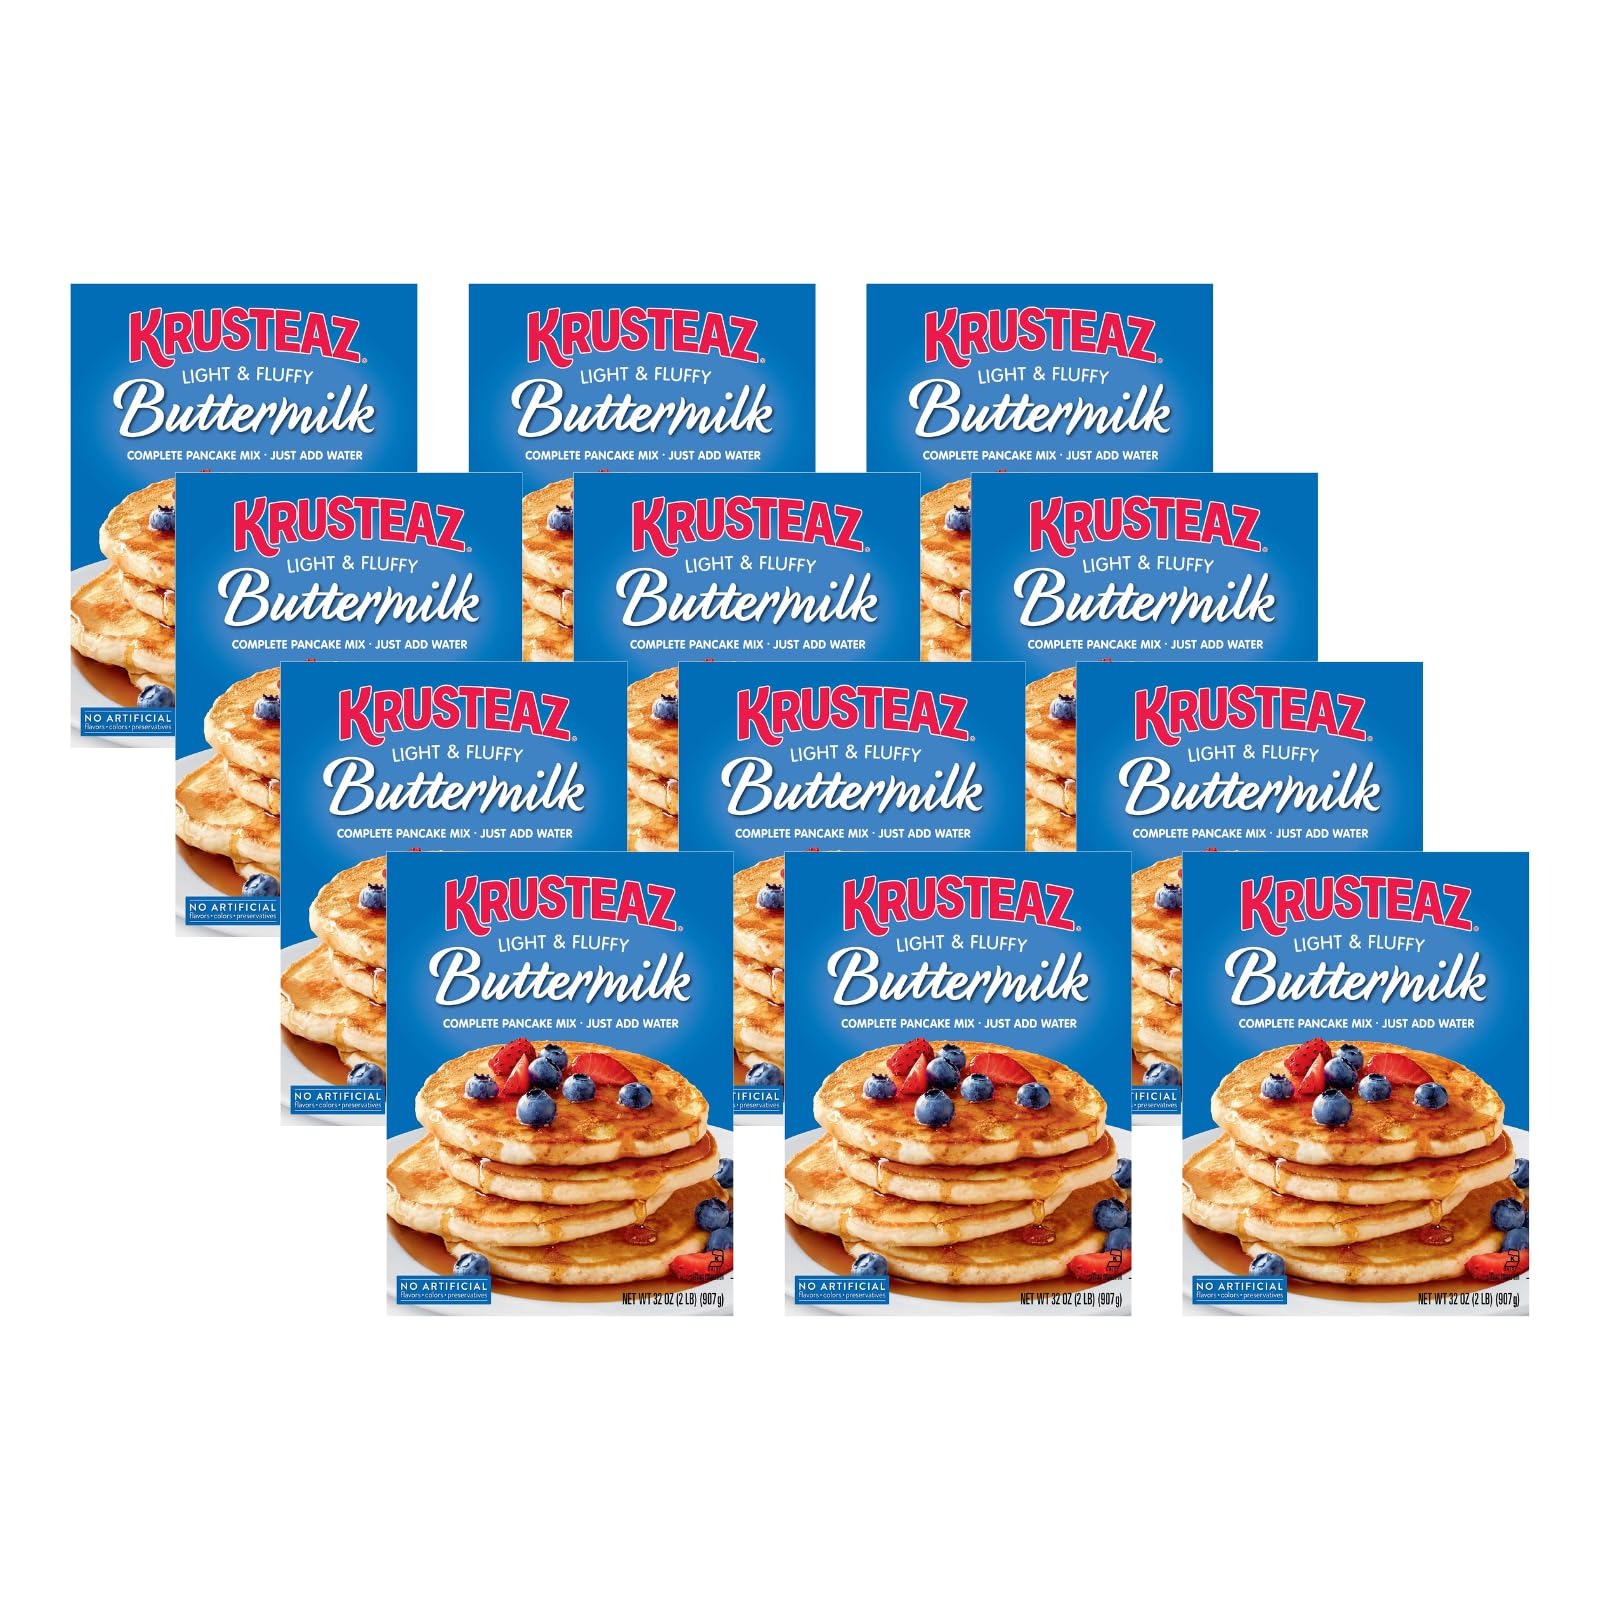
Item Name: Krusteaz Light & Fluffy Buttermilk Pancake Mix - No Artificial Flavors, Colors or Preservatives - 32 OZ (Pack of 12)
Bullet Point 1: PERFECT PANCAKES: Krusteaz Buttermilk Pancakes are light, fluffy, delicious, mouthwatering and also incredibly easy to make.
Bullet Point 2: EASY TO MAKE: Just add water. Seriously. Just add water, whisk your batter, and pour onto your lightly greased griddle. Then sit back and enjoy the light, fluffy quality in every single bite.
Bullet Point 3: MAKE IT YOUR OWN: With Krusteaz Buttermilk Pancake Mix, one box means endless possibilities. A classic stack with butter and syrup is always a great go-to breakfast, but you can also use your Krusteaz mix to whip up savory pancakes for dinner or a cheese topped pancake casserole for a rainy day family lunch.
Bullet Point 4: INGREDIENTS WE’RE PROUD OF: Breakfast purists will be happy to know that Krusteaz Buttermilk Pancake Mix is made with no artificial colors and no artificial preservatives.
Bullet Point 5: WHAT'S INCLUDED: Each order of this pancake mix includes twelve, 32-ounce boxes with a shelf life from production of 548 days—so you can always have a Krusteaz mix on hand whenever you crave it!
Product Description: Krusteaz Buttermilk Pancake Mix is one of our most popular mixes for so many reasons: the fluffy deliciousness, that perfect touch of creamy buttermilk and our easy-to-make, just-add-water mix. These mouthwatering pancakes are great on their own or customized with your favorite toppings and mix-ins. Try Krusteaz with fresh berries and nuts. Substitute coffee for water, add nutmeg and whipped cream, and voila...Spiced Cappuccino Krusteaz Pancakes for Sunday brunch! The possibilities are endless when you open a box of Krusteaz. This order includes twelve, 32-ounce boxes.
Value: 384.0
Unit: Ounce

Price: 2.94